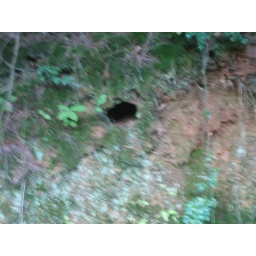
121 - An animal hole in the mountain side